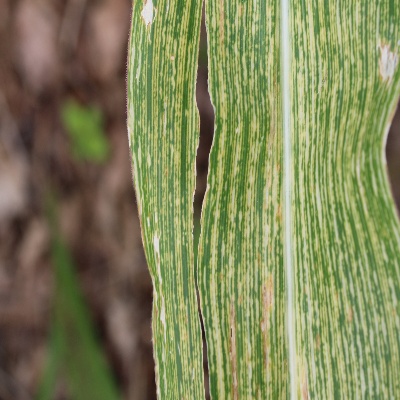
Crop: Maize
Condition: streak virus